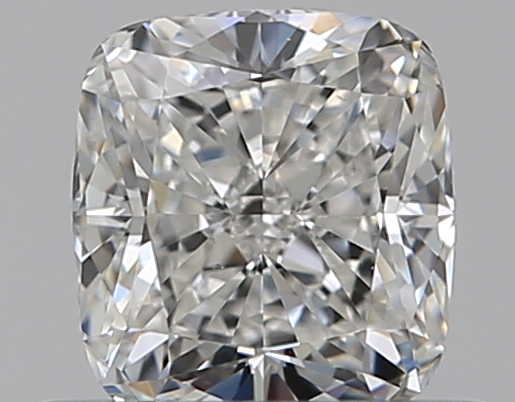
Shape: cushion
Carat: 0.55
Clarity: VS1
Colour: G
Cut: EX
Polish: EX
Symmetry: VG
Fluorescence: N
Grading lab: GIA
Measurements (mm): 4.77 x 4.43 x 3.07